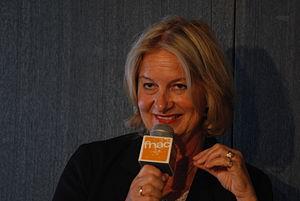
Marie de Hennezel à la Fnac Toulouse Wilson pour présenter son dernier livre, La sagesse d'une psychologue